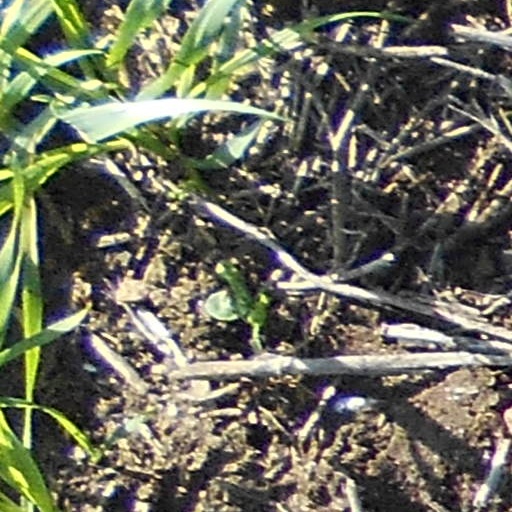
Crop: wheat